Power Jets W.1

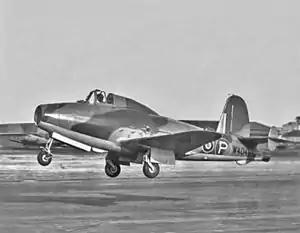
The first E.28/39 prototype "W4041/G" powered by the W.1A

At the same time, a contract was placed for a "flight engine", the W.1. Unlike the Whittle WU, that began bench testing in 1937, the W.1 was a symmetrical engine designed to facilitate, after development, installation in an aircraft. The W.1 used a double-sided centrifugal compressor of Hiduminium RR.59 alloy, reverse-flow 'Lubbock' combustion chambers and a water-cooled axial-flow turbine section using 72 blades with 'fir-tree' root fixings; the turbine was later modified to use air-cooling. The turbine blades were of Firth-Vickers "Rex 78", a stainless steel developed under Dr. W. H. Hatfield. Design rating was at 16,500 rpm, increased to 17,750 rpm above . With the W.1 aircraft manoeuvring would subsequently be limited (by compressor-casing stress) to 2g. Maximum jetpipe temperature was 597 °C.